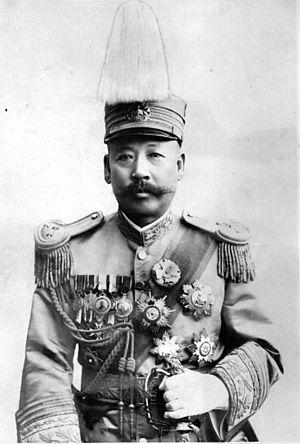
La dénomination « gouvernement de Beiyang » désigne de façon familière l'autorité centrale de la république de Chine entre 1913 et 1928. Elle vient du nom de l'armée de Beiyang, fondée au temps de l'Empire mandchou des Qing et dont sont issus la plupart des chefs militaires qui dominent alternativement le pouvoir, de manière officielle ou officieuse.
Cao Kun est le président de la république de Chine du 10 octobre 1923 au 30 octobre 1924 et chef militaire de la clique du Zhili dans l'armée de Beiyang. Il fut également fiduciaire de l'université catholique Fu-Jen.